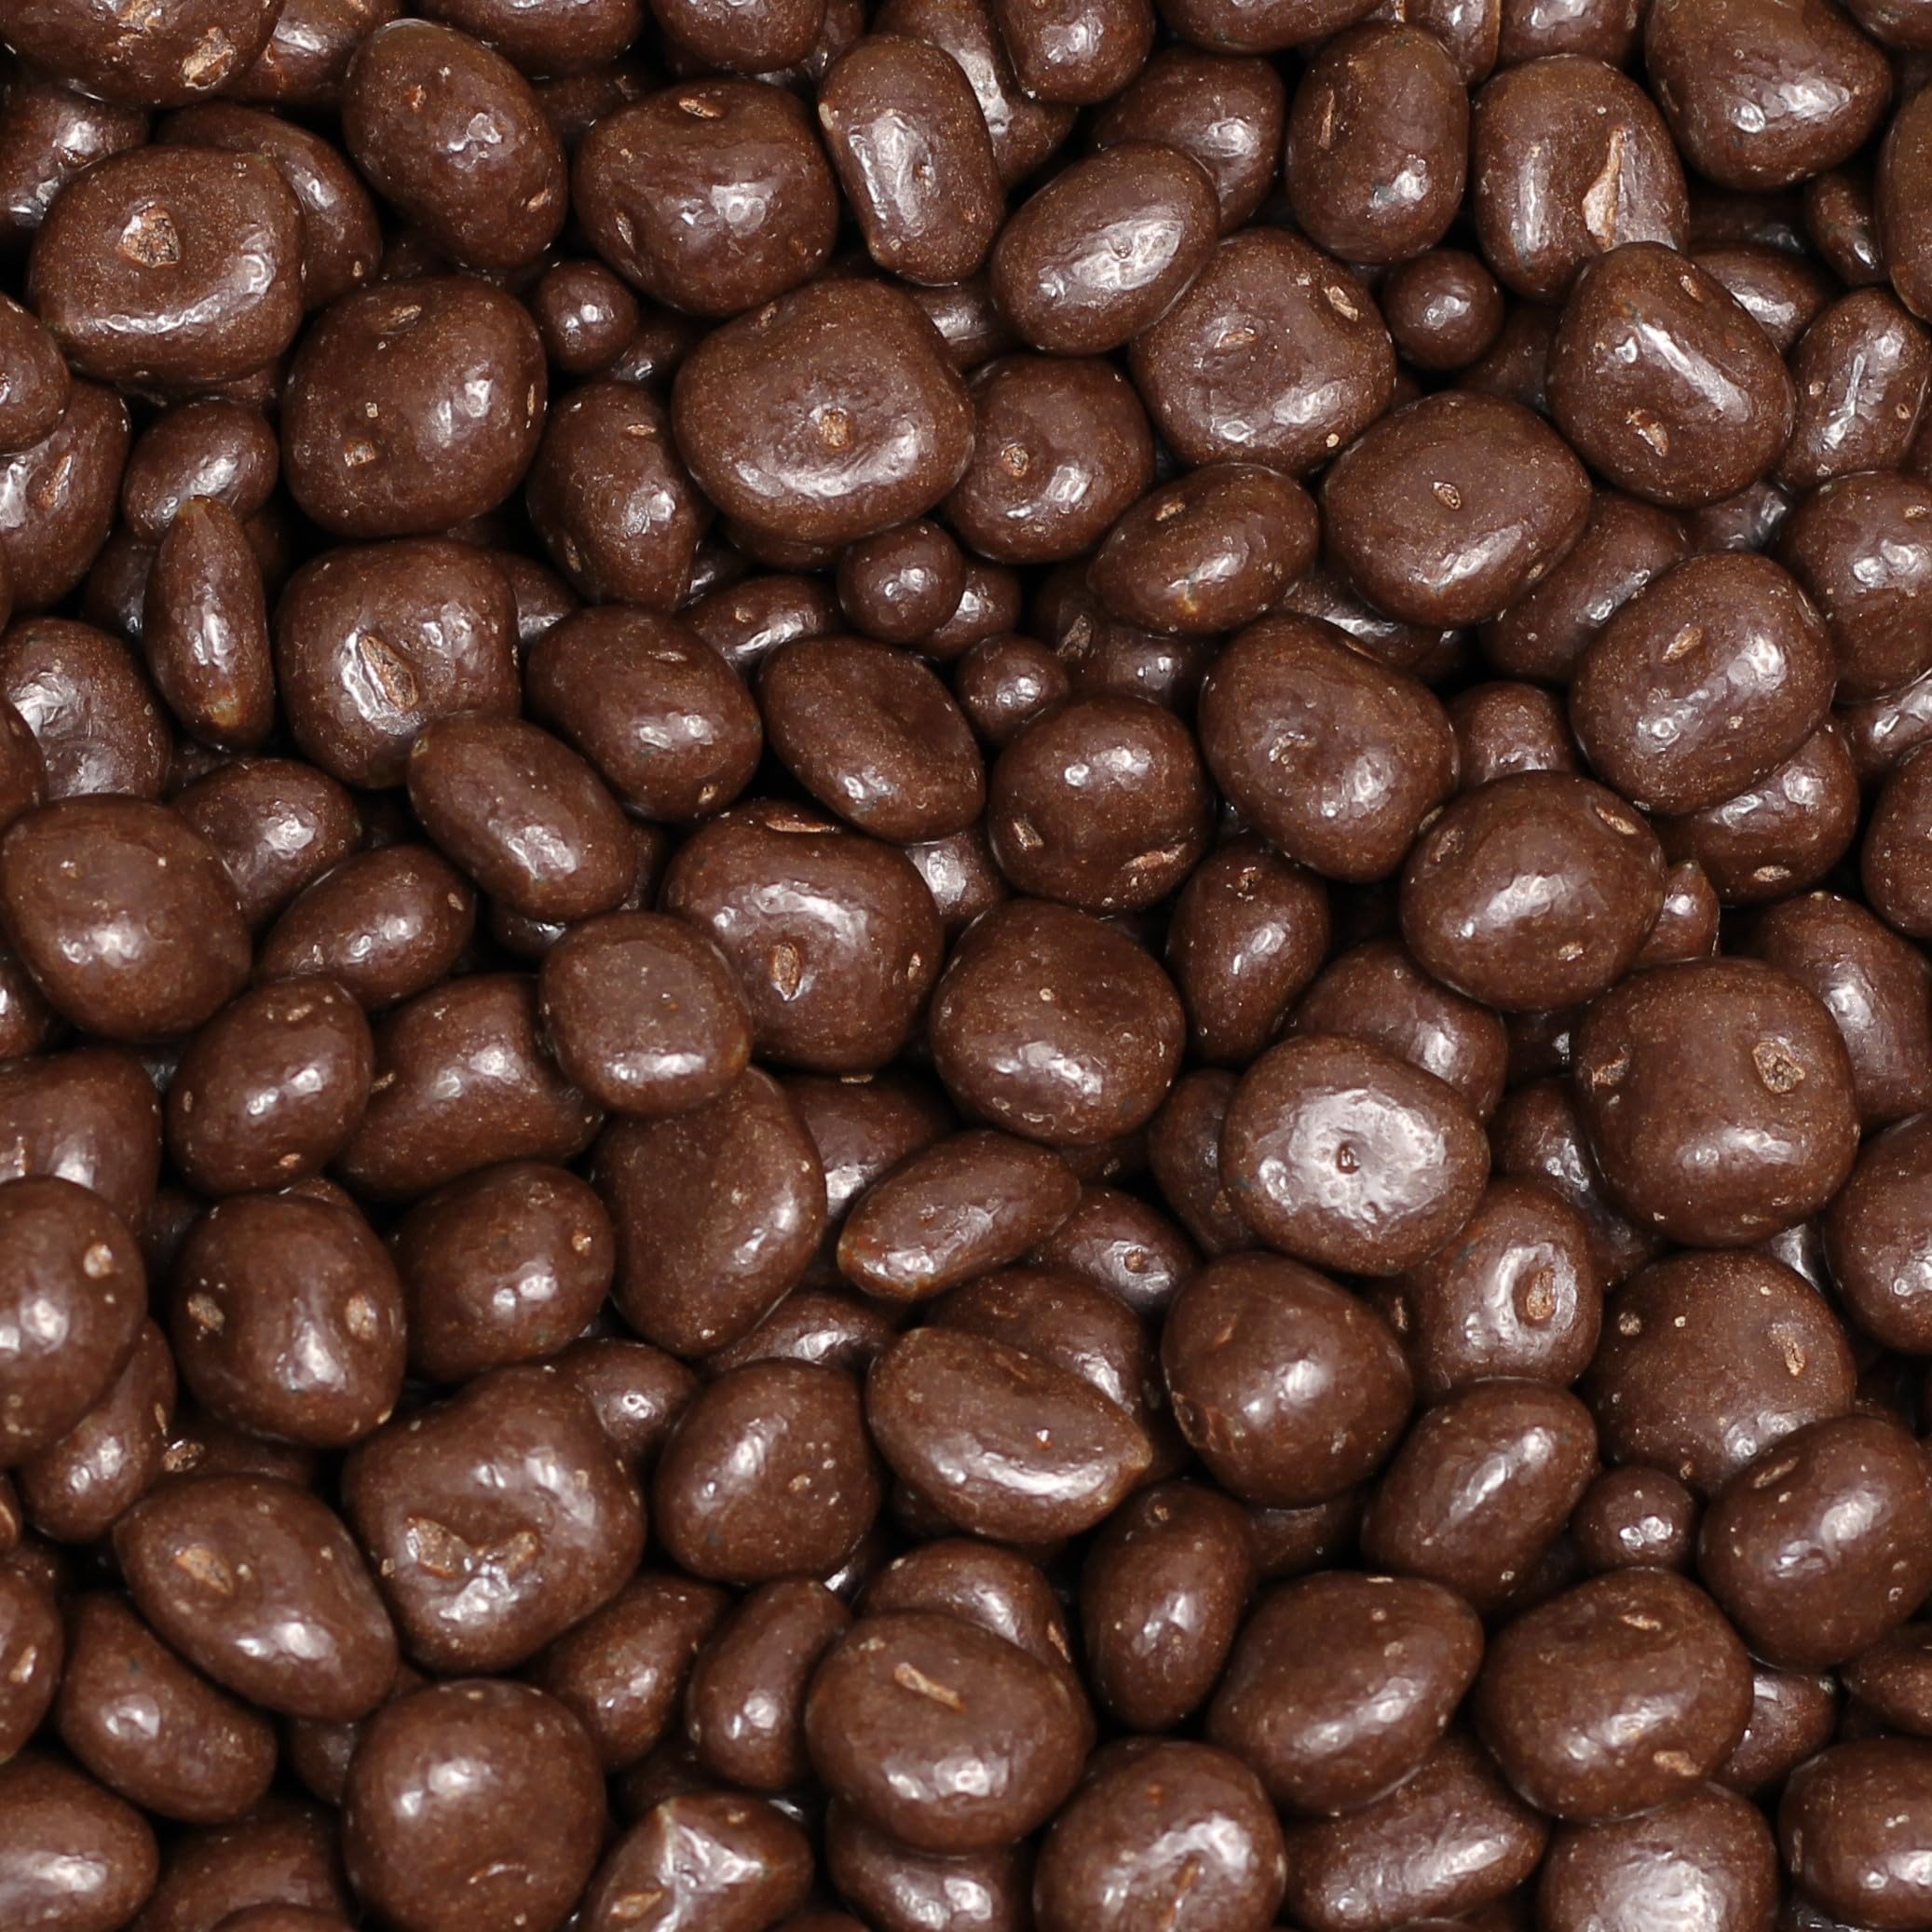
Item Name: Milk Chocolate Covered Dried Mango by It's Delish, 5 Lbs Bulk Bag | Gourmet Chocolate Covered Mango Bits Fruit Snacks Bulk Chocolate Candy Treats | Dairy, Kosher
Bullet Point 1: YUMMY CHOCOLATE + SWEETENED MANGO BITES: Indulge in the rich and decadent flavors of milk chocolate dipped and coated dried mango dices!
Bullet Point 2: CREAMY & FRUITY: Savor the perfect blend of sweet, creamy, and fruity flavors with our dairy chocolate-covered dried mango. Indulge in the delightful balance of creamy sweetness and a satisfying taste in every bite. YUM!
Bullet Point 3: BULK CANDY FRUITS: Get a generous bag filled with delicious chocolate-covered mango bits to satisfy your cravings, enough for a family party, office events, and daily midnight snacking.
Bullet Point 4: REAL CHOCOLATE & A REAL MANGO: Experience the perfect balance of creamy sweetness and chewyness in every bite of this chocolate-covered dried sweetened mango goodness.
Bullet Point 5: KOSHER & MADE IN THE USA: These treats are Kosher OU-D. Cholov Yisroel, made and packaged in our North Hollywood, California factory, ensuring quality and a freshness, and shipped to you direct!
Product Description: <b> Milk Chocolate Covered Dried Mango Bits by It's Delish, 5 lbs bulk bag</b><p><p>Indulge in the irresistible combination of Milk chocolate and Dried Mango Dices with It's Delish Chocolate Covered Mango bites. Each bite offers a burst of rich and creamy Milk chocolate. This Jumbo Container is filled to the brim with these delectable candy-dried fruits, providing you with plenty to share or enjoy all to yourself. Whether you're looking for a satisfying snack or a delightful treat to satisfy your sweet tooth, these chocolate-covered mango are sure to hit the spot. <p><p>Different then traditional chocolate covered fresh mangoes, these are made with sweetened dried mango pieces to ensure freshness, and are made like chocolate covered nuts, but with a real, dry, yet tasty, mango fruit center! These treats are crafted with precision using kosher dairy in our North Hollywood, California factory, guaranteeing the highest quality and freshness. Try all our flavors and dried fruit varieties including Red Chocolate Cherries, Milk Chocolate Strawberries, Chocolate Cherries Medley and White Chocolate Covered Blueberries. Stock up and enjoy!<p></p><b>About It's Delish!</b> <p></p>It's Delish was established in 1992 and is located in North Hollywood, California. It's Delish is a food manufacturer and distributor who produces over 500 gourmet food products including licorice, sour belts, taffies, caramels, Jordan almonds, chocolates, nuts, fruits, trail mixes, spices, and the spice blends. It's Delish also produces organics and all natural products. We give you the opportunity to order from the factory direct!<p></p>It’s Delish! prides itself on the four pillars that are at the foundation of everything we do.<p></p>Innovation Quality Value Service
Value: 16.0
Unit: Ounce

Price: 58.99